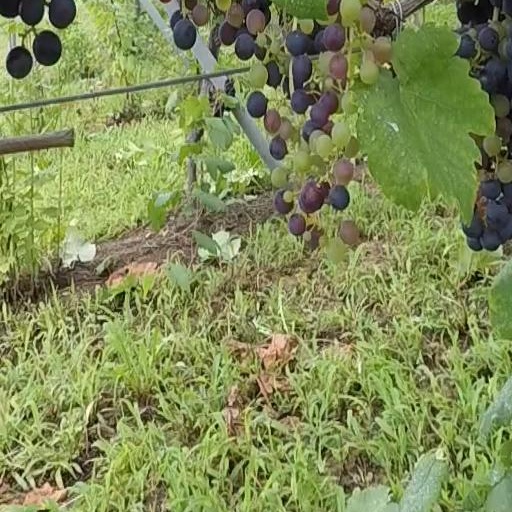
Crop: grape